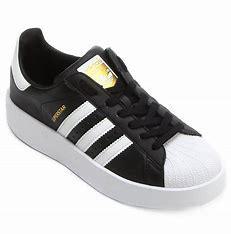
Brand: Adidas
Model: Superstar Bold